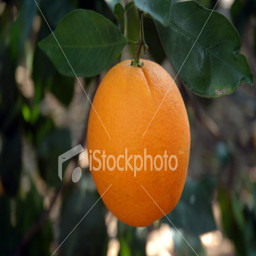
Label: peels